Cliff Lyons

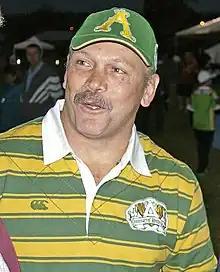
Lyons in 2008

In the year 2000, Lyons was awarded the Australian Sports Medal for his contribution to Australia's international standing in rugby league. Cut from the newly formed Northern Eagles at year's end, he signed with Umina and captain-coached the Central Coast club in 2001, the year he celebrated his 40th birthday.